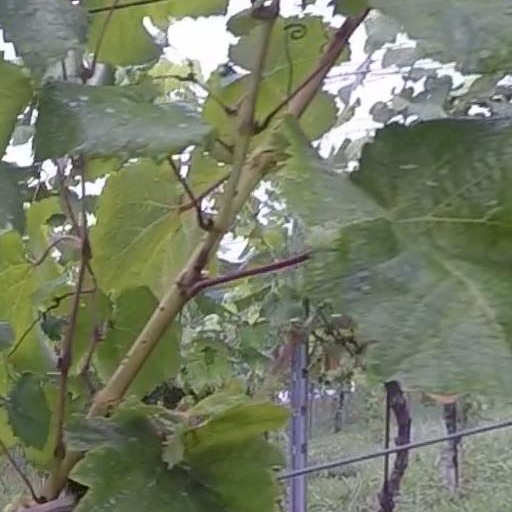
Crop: grape